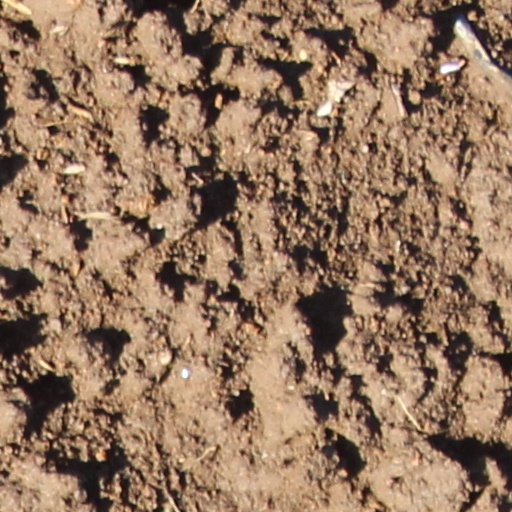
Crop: wheat